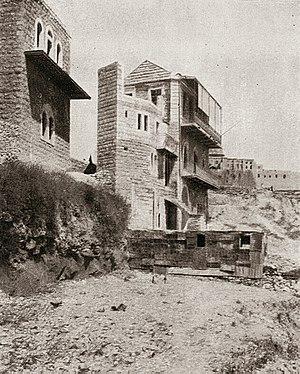
Montagu Brownlow Parker, né le 13 octobre 1878 et mort le 28 avril 1962, 5ᵉ comte de Morley, est un pair britannique surtout connu comme aventurier. Il organise et dirige une mystérieuse expédition archéologique de 1909 à 1911 à Jérusalem, qui est en réalité une chasse au trésor, à la recherche de l'Arche d'alliance. Cette entreprise se termine par un scandale politique lorsqu'il s'introduit nuitamment, grimé en Arabe, sur l'esplanade des Mosquées pour y creuser des tunnels et qu'une fois découvert, il est contraint de prendre la fuite. En raison de ses aspects romanesques, cette aventure passionne la presse internationale de l'époque.